Lenziemill

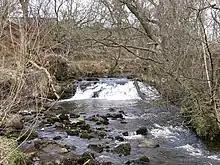
Old weir on the Luggie which powered the corn mill mapped at Linzey Mill

Several other old maps show Lenzie Mill with various spellings including maps by William Forrest, and John Thomson. There used to be a corn mill which was powered by water from the Luggie.